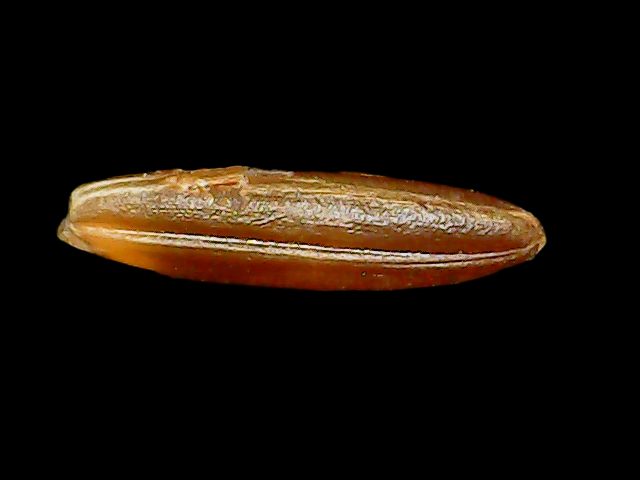
Rice variety: Binadhan20